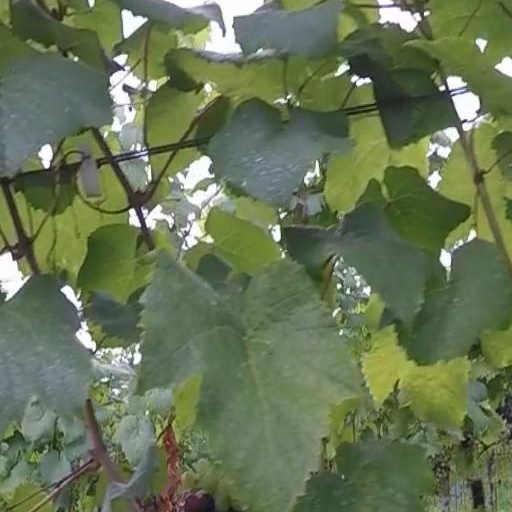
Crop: grape